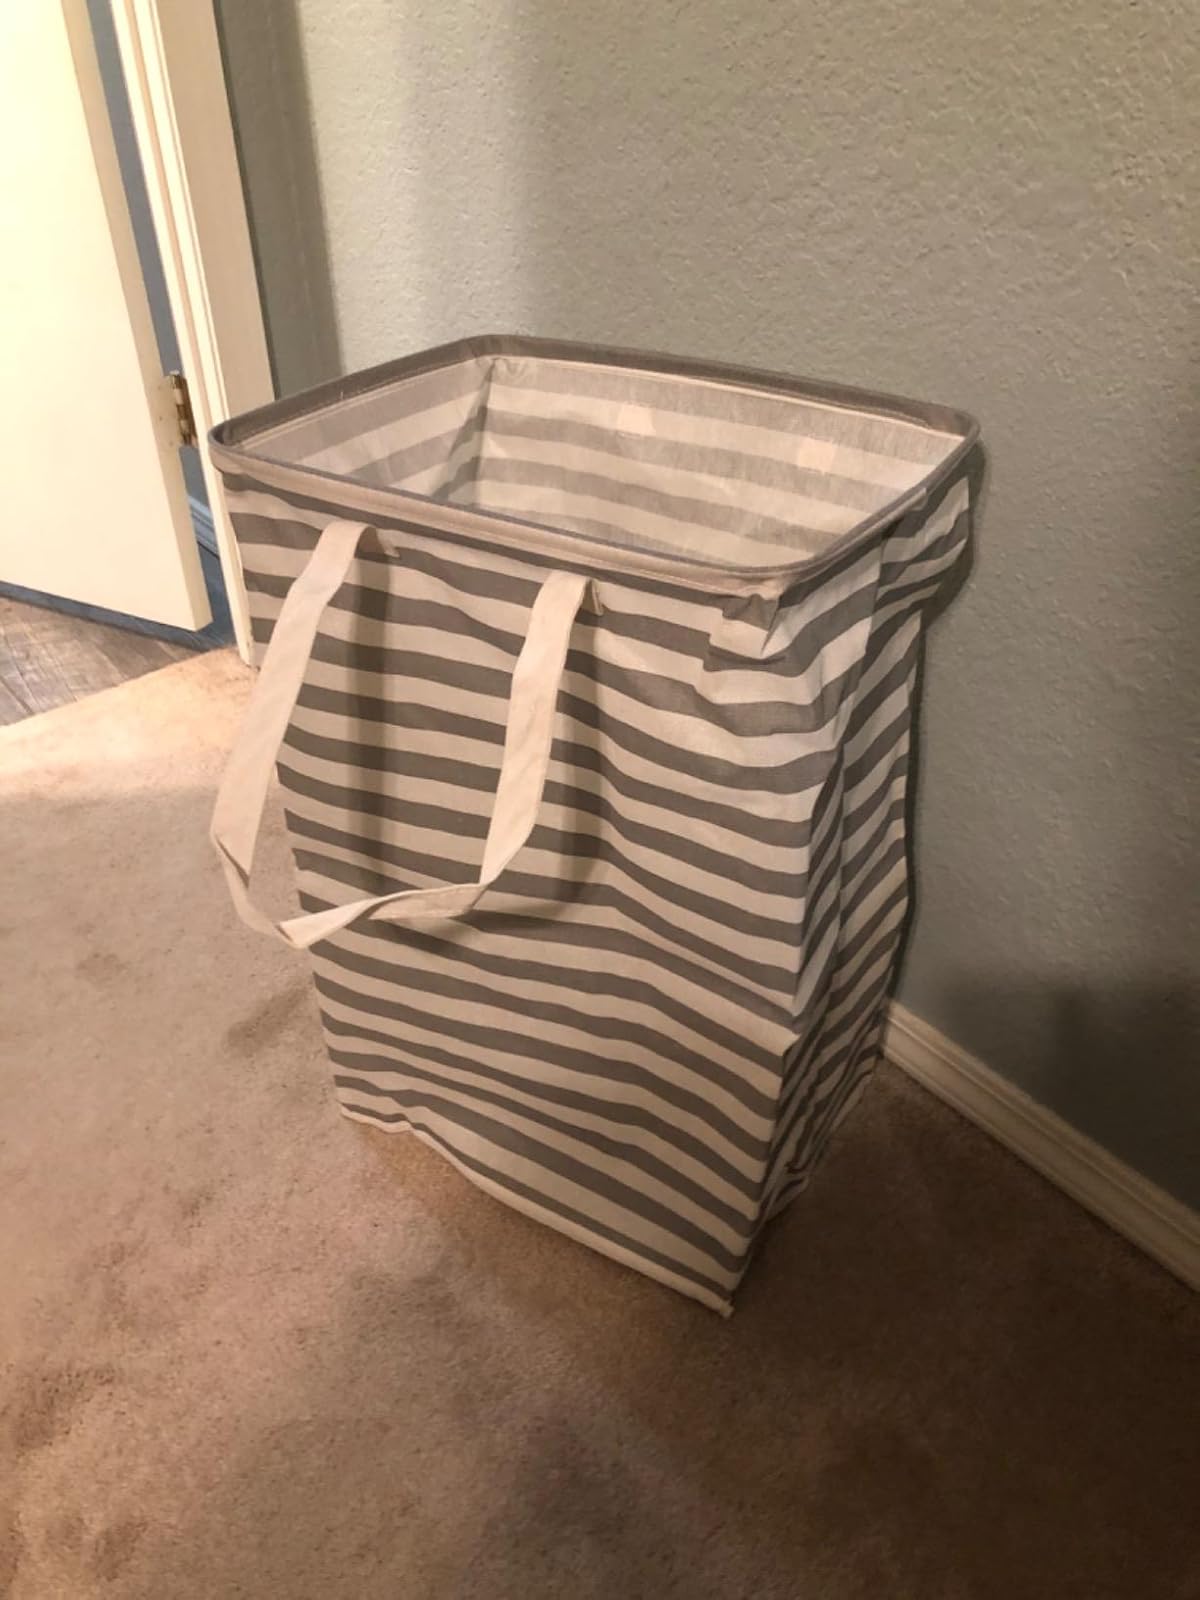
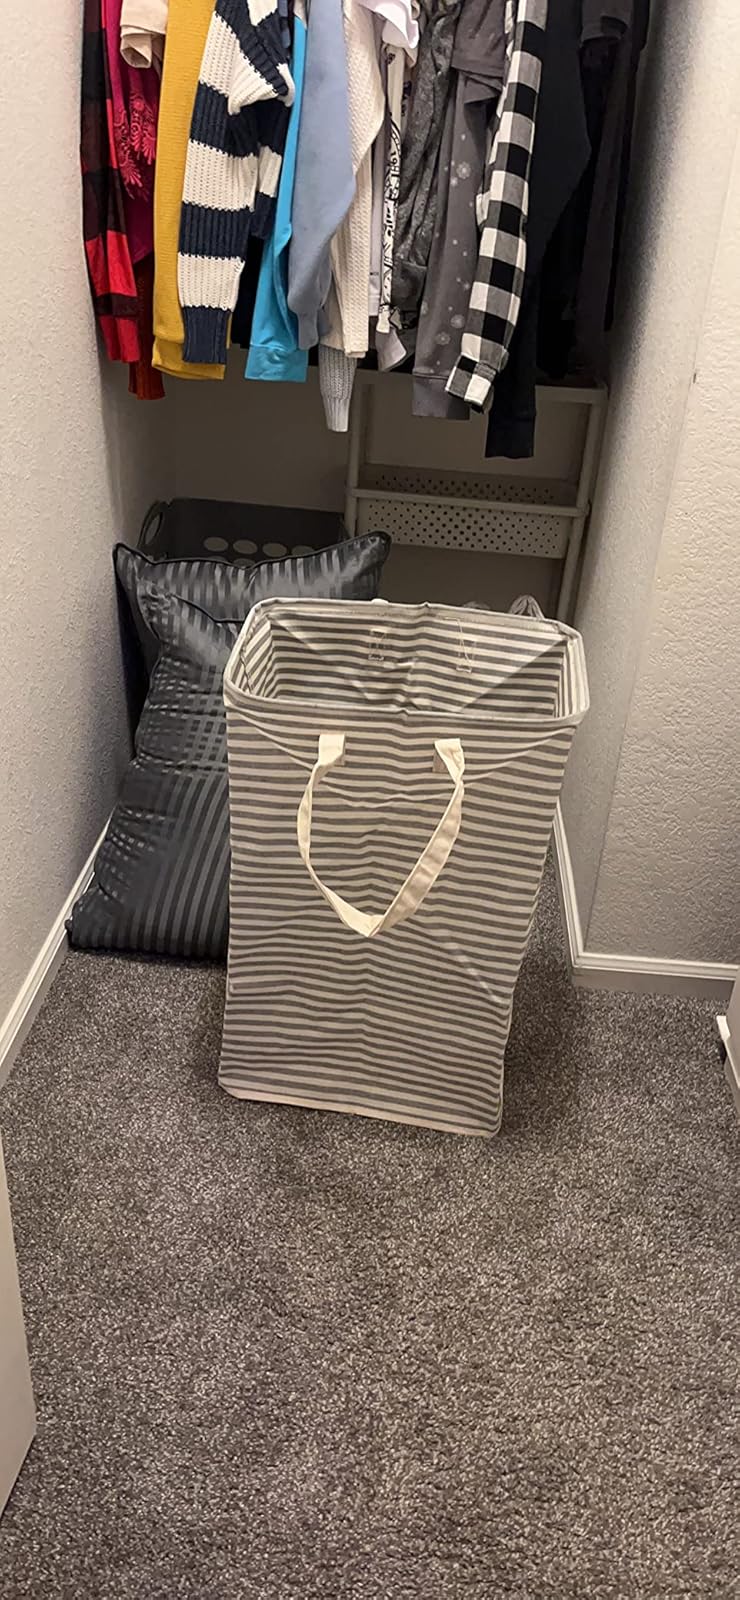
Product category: items_hamper
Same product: no